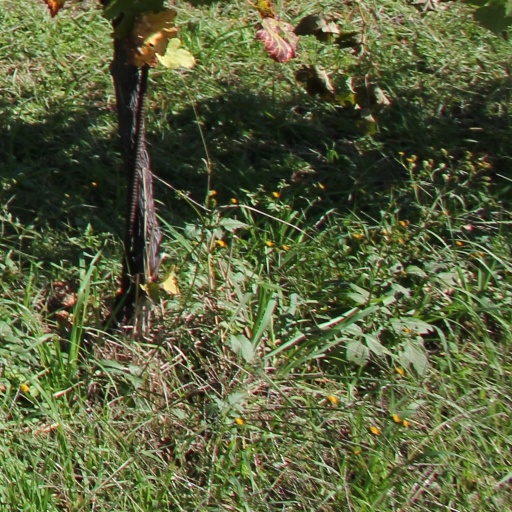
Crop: grape